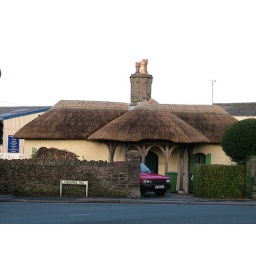
Strange cross shaped urban thatch in water reed. Must take photos straight after finish